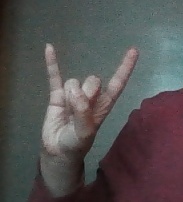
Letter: la